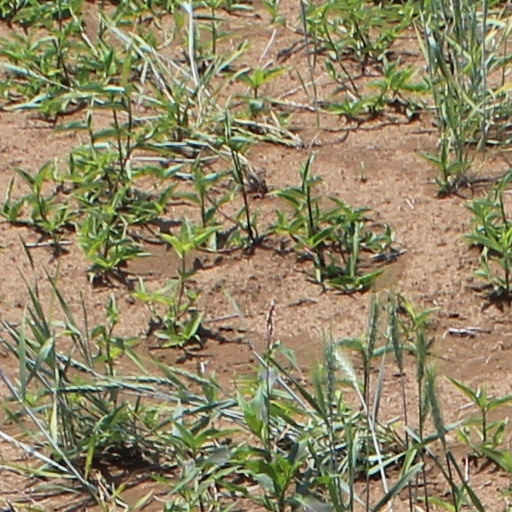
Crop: wheat